Eero Ritala

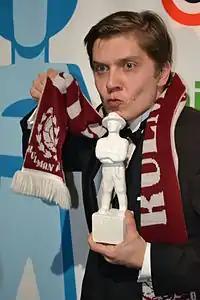
Ritala at the 2013 Jussi Awards

After graduating from Theatre Academy Helsinki in 2008, Ritala has been seen on stage, in films and on television. He is best known for having appeared in the first season of the sketch comedy television show "Putous" and for his performance in a 2012 film "Kulman pojat" which earned him a Jussi Award for Best Actor in a Leading Role. He is also occasionally DJing under the pseudonym DJ Vauvaukki.